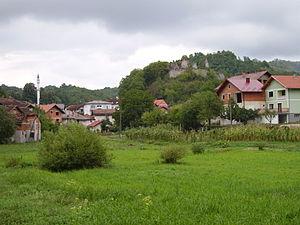
Vrnograč est un village de Bosnie-Herzégovine. Il est situé dans la municipalité de Velika Kladuša, dans le canton d'Una-Sana et dans la Fédération de Bosnie-et-Herzégovine. Selon les premiers résultats du recensement bosnien de 2013, il compte 886 habitants.